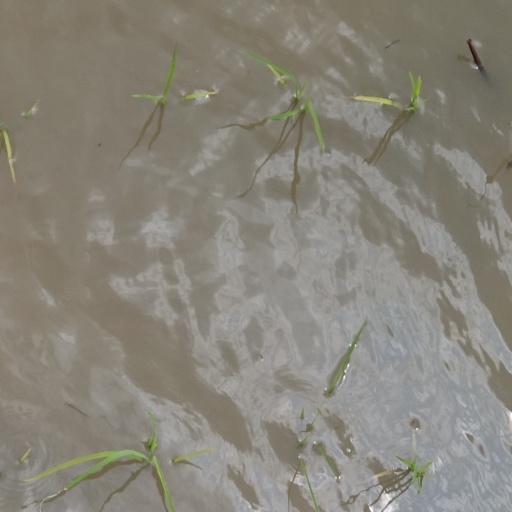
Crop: rice